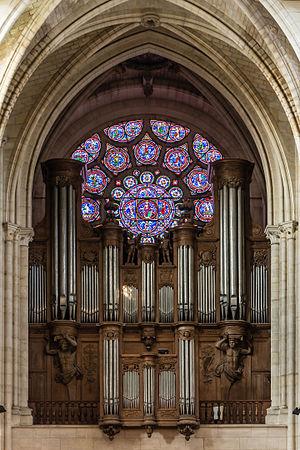
Buffet d'orgue et rose occidentale de la cathédrale Notre-Dame à Laon (Aisne, Picardie, France) Polski: Organy i zachodnia rozeta katedry Notre-Dame w Laon we francuskiej Pikardii. Português: Órgão e rosácea oeste da Catedral de Nossa Senhora de Laon, Picardia, França. Čeština: Varhany a okno v západním průčelí Katedrály Notre Dame v Laonu, Pikardie, Francie. Magyar: A Notre-Dame-székesegyház orgonája (Laon, Franciaország) Italiano: Organo e vetrata occidentale della Cattedrale di Laon in Francia. Македонски: Оргули и розетен прозорец во Богородичната црква во Лан, Пикардија, Франција.
Pierre Du Mage, né à Beauvais le 23 novembre 1674, mort à Laon le 2 octobre 1751, est un organiste et compositeur français.
Cette liste prend en compte les orgues de Picardie classés uniquement, au titre objet ou immeuble, que ce soit pour leur buffet ou leur partie instrumentale et répertoriés dans la base Palissy des Monuments historiques de France. La section Reprises recense les modifications les plus importantes. Dans certains cas le classement du buffet intègre également la tribune. À défaut de précision, le classement est réputé acquis au titre objet mais les initiales I.D. signifient au titre Immeuble par Destination et I. au titre Immeuble.
La cathédrale Notre-Dame de Laon est une église catholique située à Laon, dans le département de l'Aisne, en région Hauts-de-France.